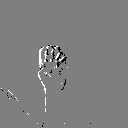
ASL letter: e